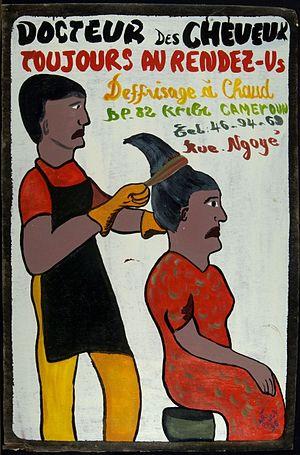
Un défrisant est un produit dont l'action chimique et physique sur les cheveux les défrise, c'est-à-dire les raidit. Le défrisage est quelquefois appelé lissage.